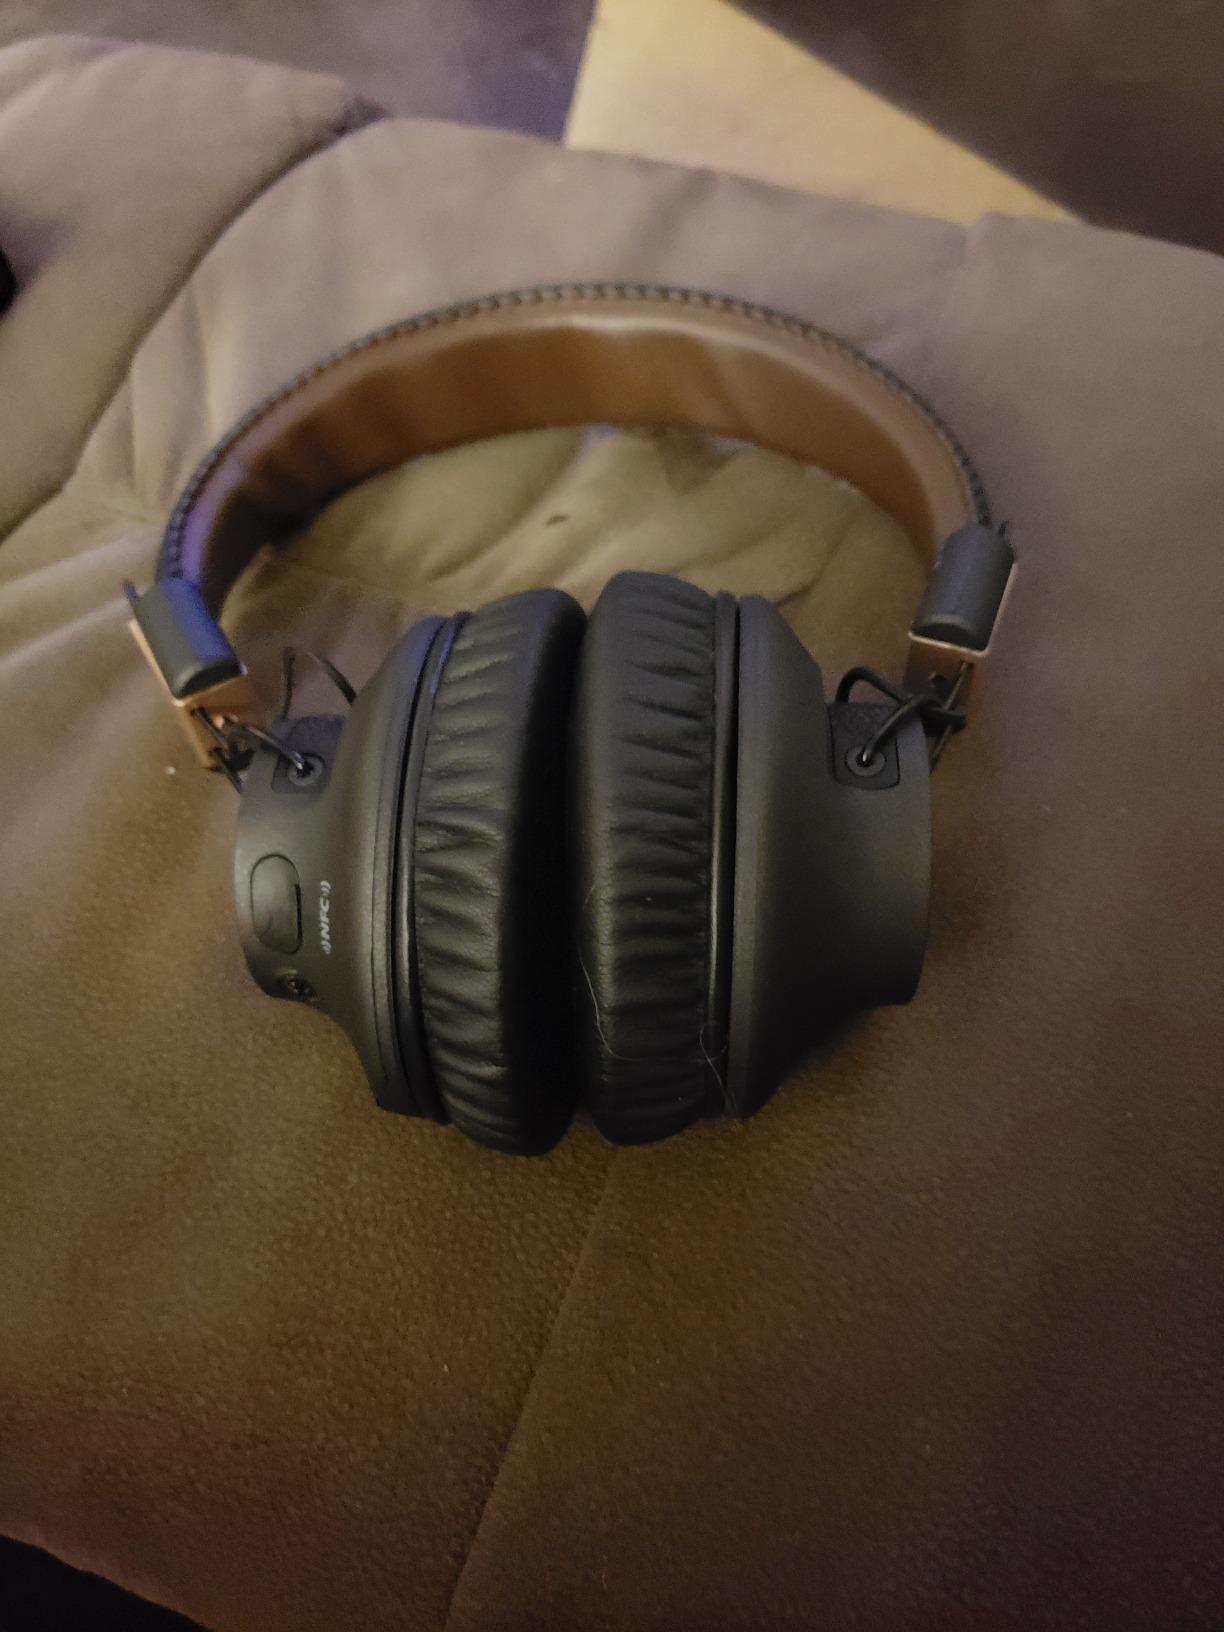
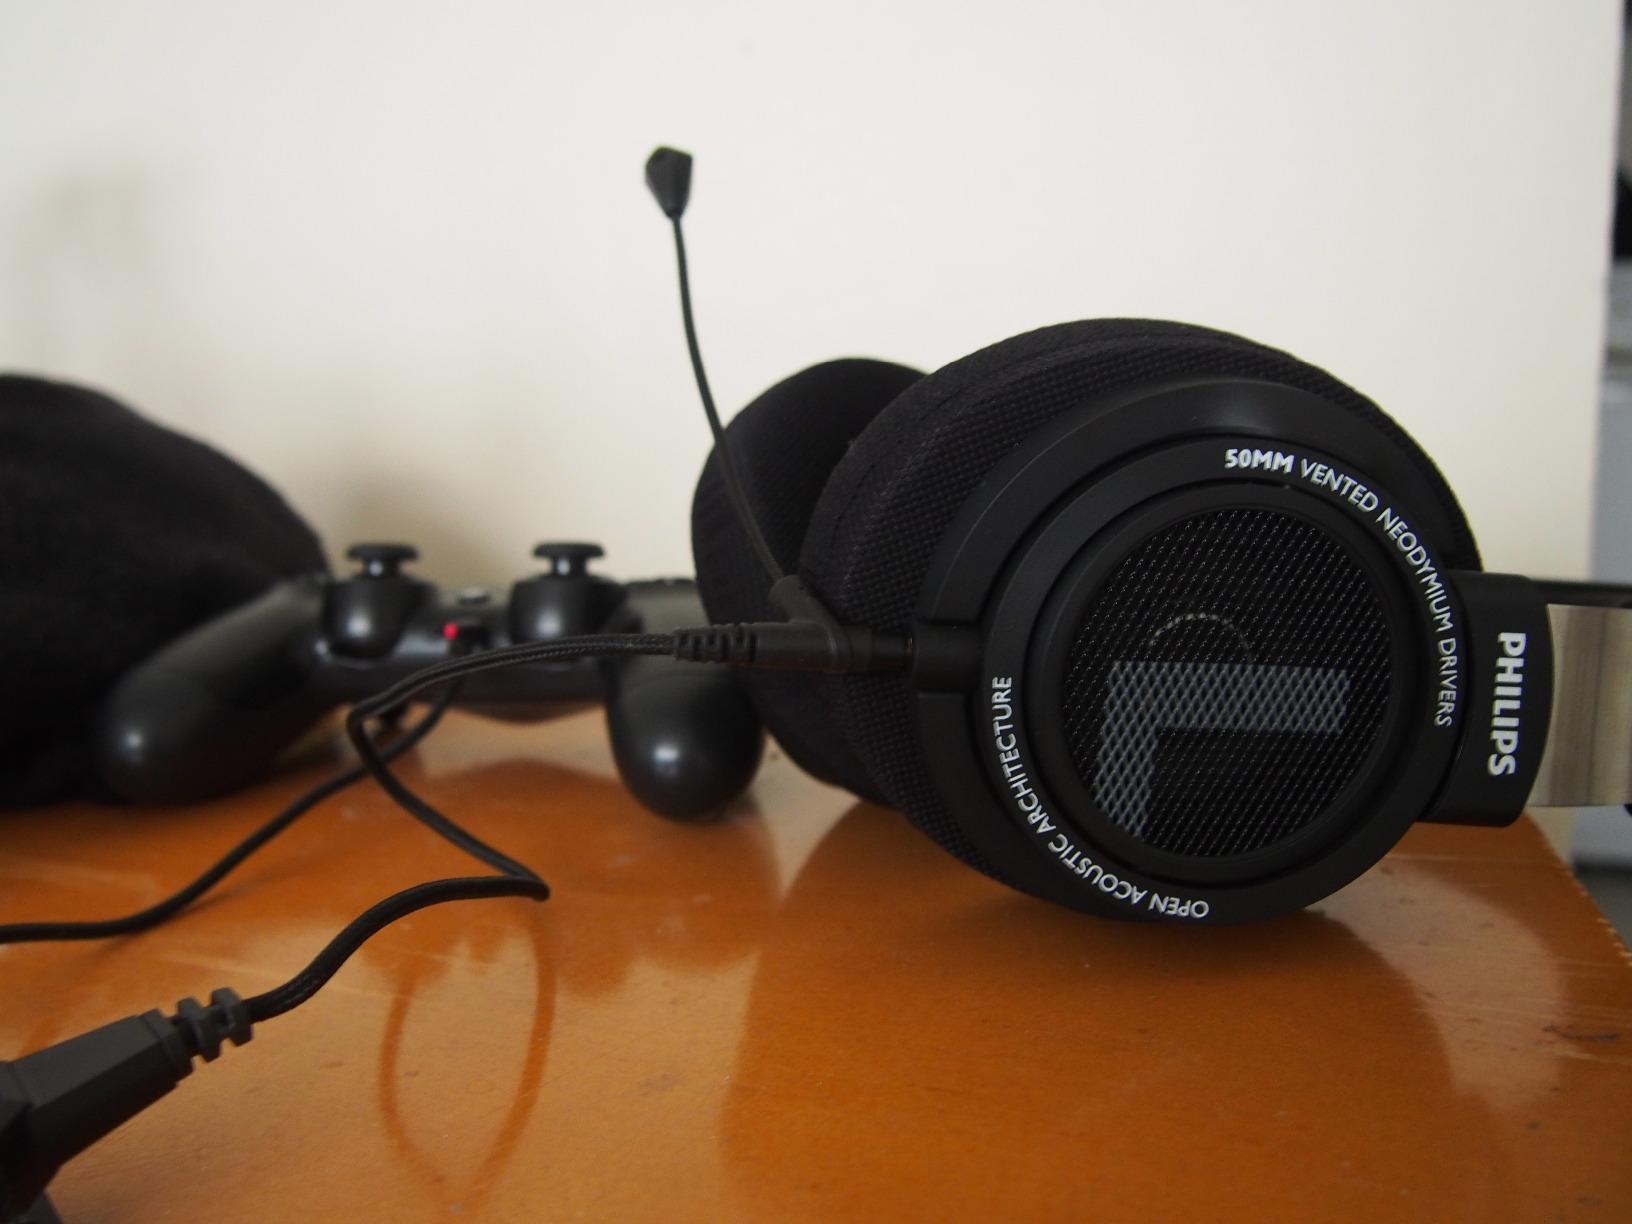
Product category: headphones
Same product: no